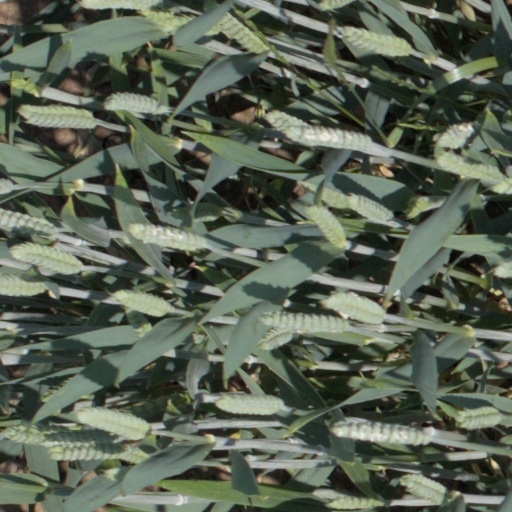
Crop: wheat